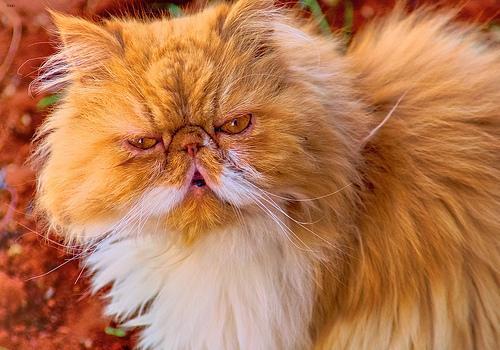
Persian